San Sebastián

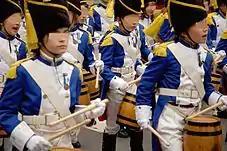
Tamborrada, children's section

Every year on 20 January, the feast of Saint Sebastian, the people of San Sebastián celebrate a festival known as the "Tamborrada", the most celebrated festival of the year for residents of the town. At midnight, in the Konstituzio plaza in the "Alde Zaharra/Parte Vieja" (Old Part), the mayor raises the flag of San Sebastián. For 24 hours, the entire city is filled with the sound of drums. The adults march around the city dressed as chefs and soldiers throughout the night as part of the March of San Sebastián.